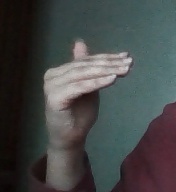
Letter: khaa